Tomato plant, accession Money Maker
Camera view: tilt-top (135 deg); turntable rotation: 180 degrees
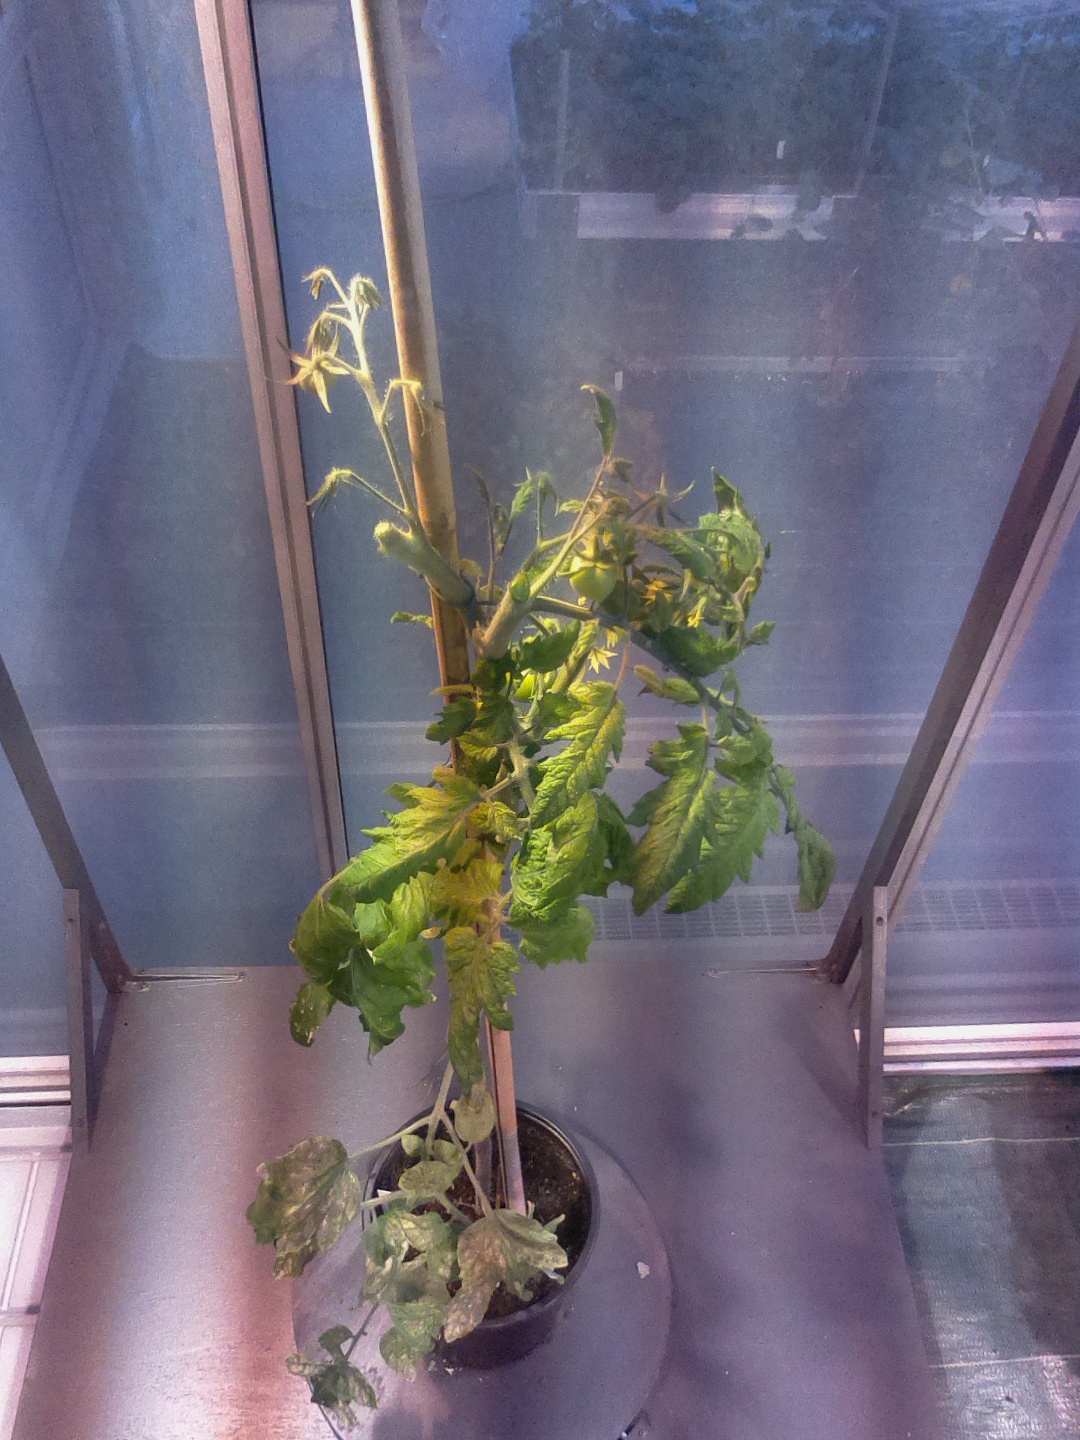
BBCH growth stage 75: 50%-60% of final fruit size